Spanish orthography

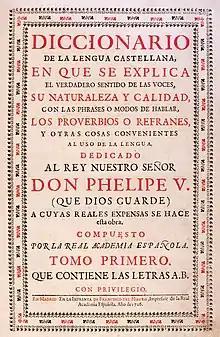
Cover of the first volume of the Diccionario de autoridades (1726), showing obsolete usages like "Phelipe", "eſta", "Impreſsór".

In 1726, most double consonants were simplified (e.g. → , → )—but the of a prefix before the of a root was differentiated to in 1763 (e.g. " → "). And the Graeco-Latin digraphs , , and were reduced to , , and , respectively (e.g. → , → , → , → ). This was mostly done in 1754, but some exceptions persisted until 1803.